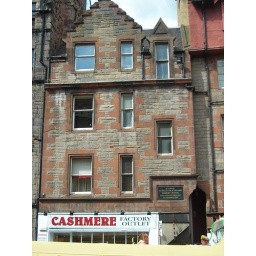
And right next door - a home Robert Burns once stayed in while in Edinburgh.